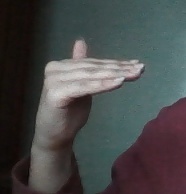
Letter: khaa